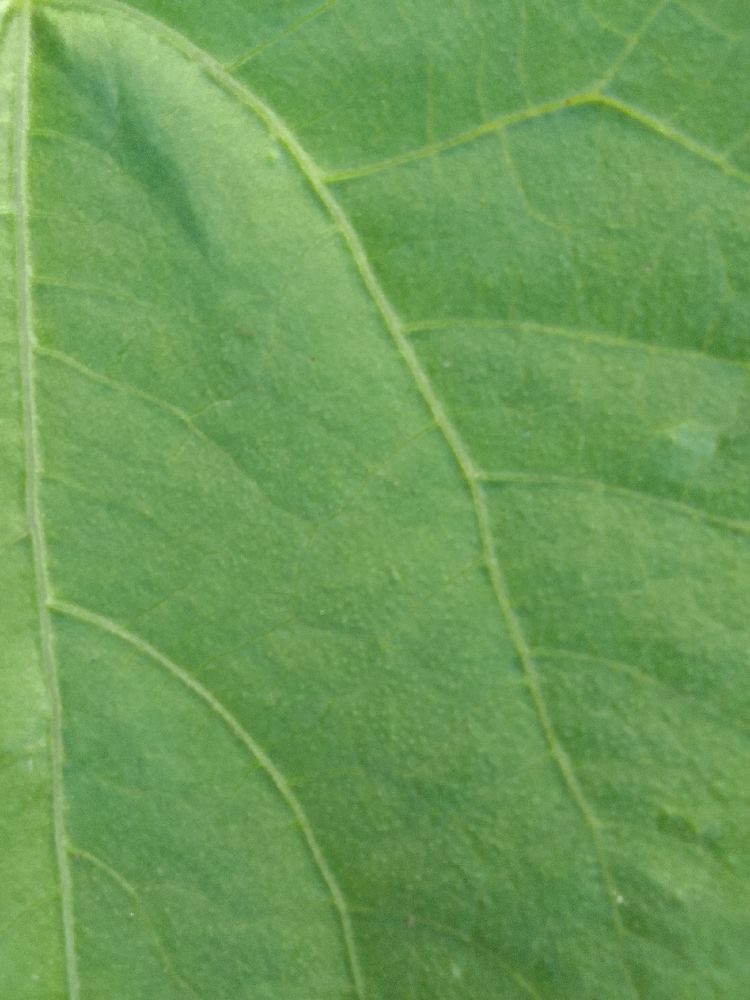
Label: healthy